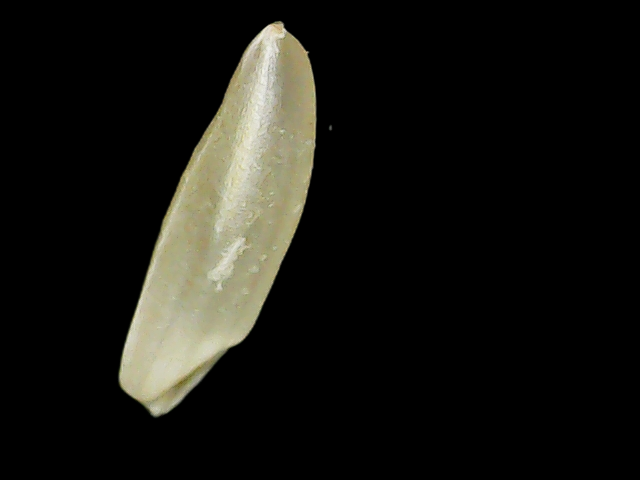
Rice variety: Binadhan25